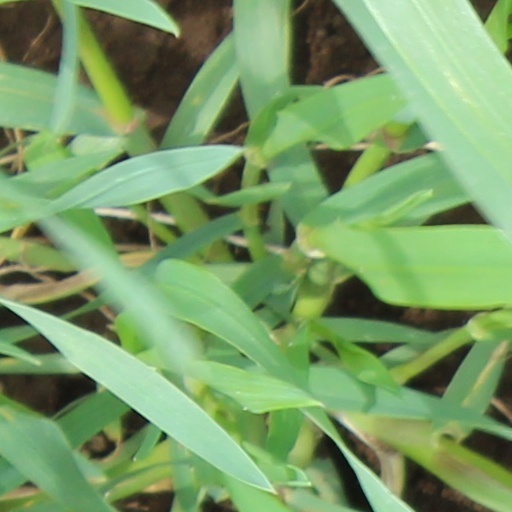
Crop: wheat